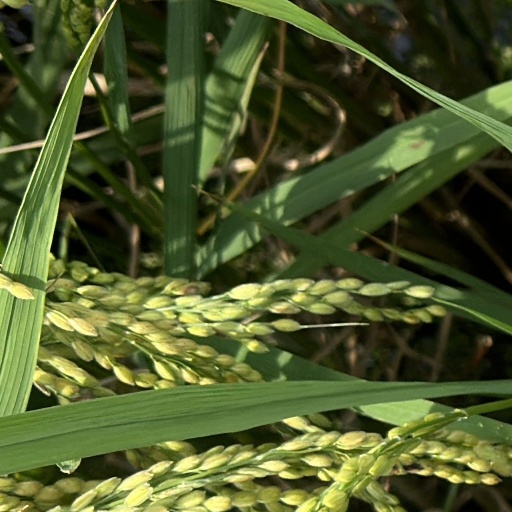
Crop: rice